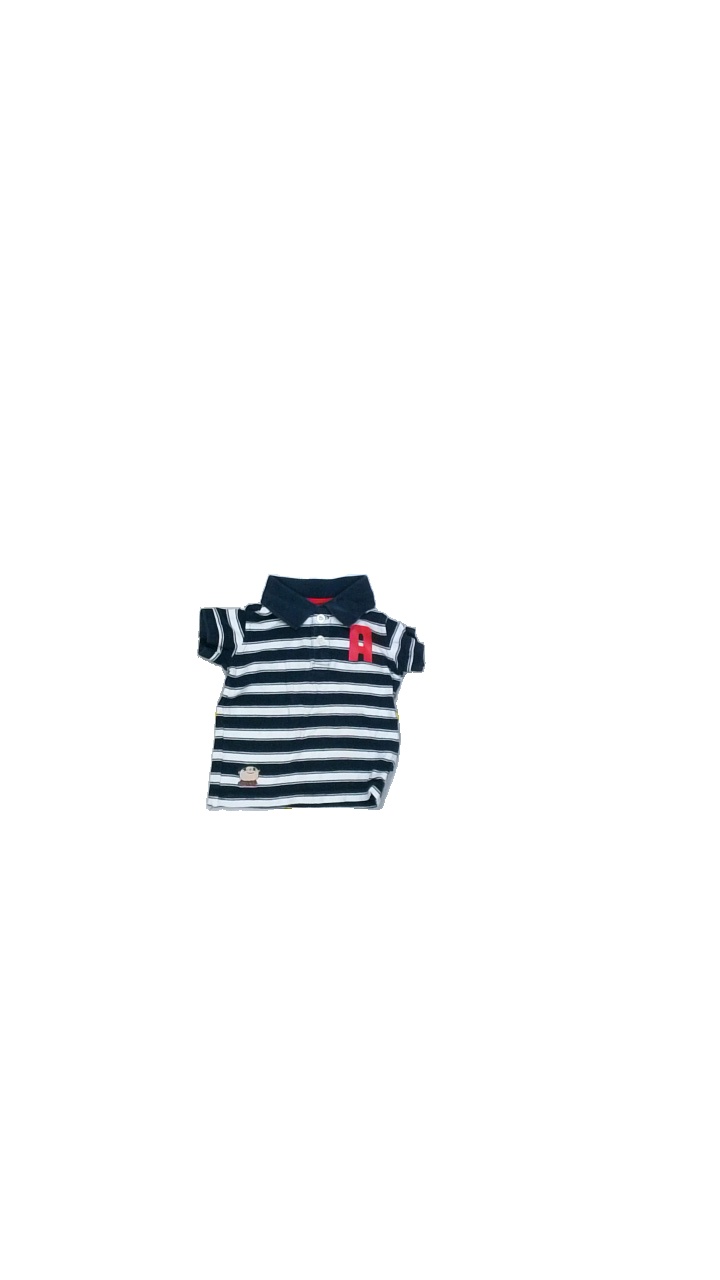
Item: T-shirt (Children)
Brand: Alfons Åberg
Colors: Multicolor, Blue, White, Red
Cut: Regular
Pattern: Striped
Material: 100%cotton
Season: Spring
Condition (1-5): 3
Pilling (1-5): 3
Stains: Minor
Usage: Export
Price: <50